This Rain Will Never Stop

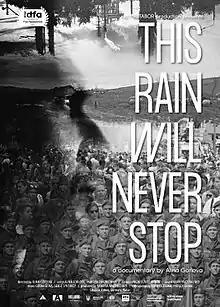
Official poster

This Rain Will Never Stop is a documentary film by Ukrainian director Alina Gorlova with cinematography by Vyacheslav Tsvetkov. It is a Ukrainian-Latvian-German-Qatari production, produced by for Tabor Production. The film follows a Kurdish-Ukrainian Red Cross worker who delivers aid in the Russo-Ukrainian War and tries to help reconnect with his family which had scattered from the Syrian Civil War.